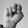
ASL letter: N